History of the Polish–Lithuanian Commonwealth (1764–1795)

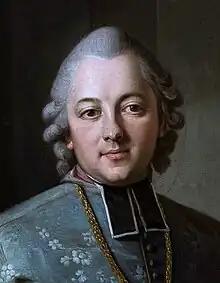
Ignacy Krasicki

Outstanding among the naturalists was Jan Krzysztof Kluk, who researched and described the flora and fauna of Poland and applied his knowledge to agriculture. Cartography and the compilation of maps of the Commonwealth was a major project with military applications and was directed by the King. Karol de Perthées completed only maps of the western part of the country. Jan Potocki traveled widely and left outstanding written accounts of his adventures. Medical knowledge developed mainly at the two universities, where its organizational structures underwent modernization and reform; the major figures were Andrzej Badurski and Rafał Czerniakowski in Cracow.